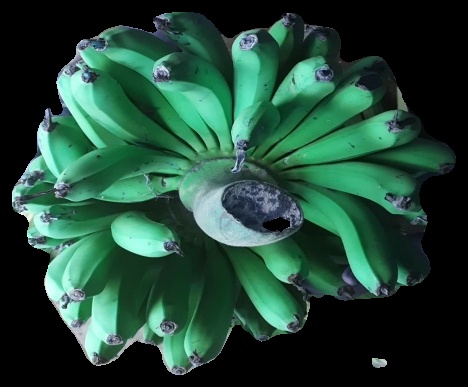
Variety: pachbale
Grade: grade1